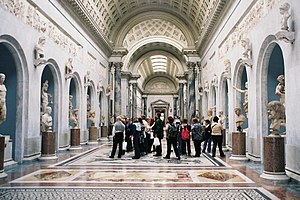
Vatikanmuseet
Vatikanmuseet ligger i Vatikanstaten i Rom. Museet, som egentlig består af flere separate samlinger, er blandt de største museer i verden. Museet rummer enorme samlinger, tilhørende Den romersk-katolske kirke og samlet gennem århundreder. Samlingen rummer nogle af de bedst kendte klassiske skulpturer og mest betydningsfulde mesterværker fra Renæssancen.